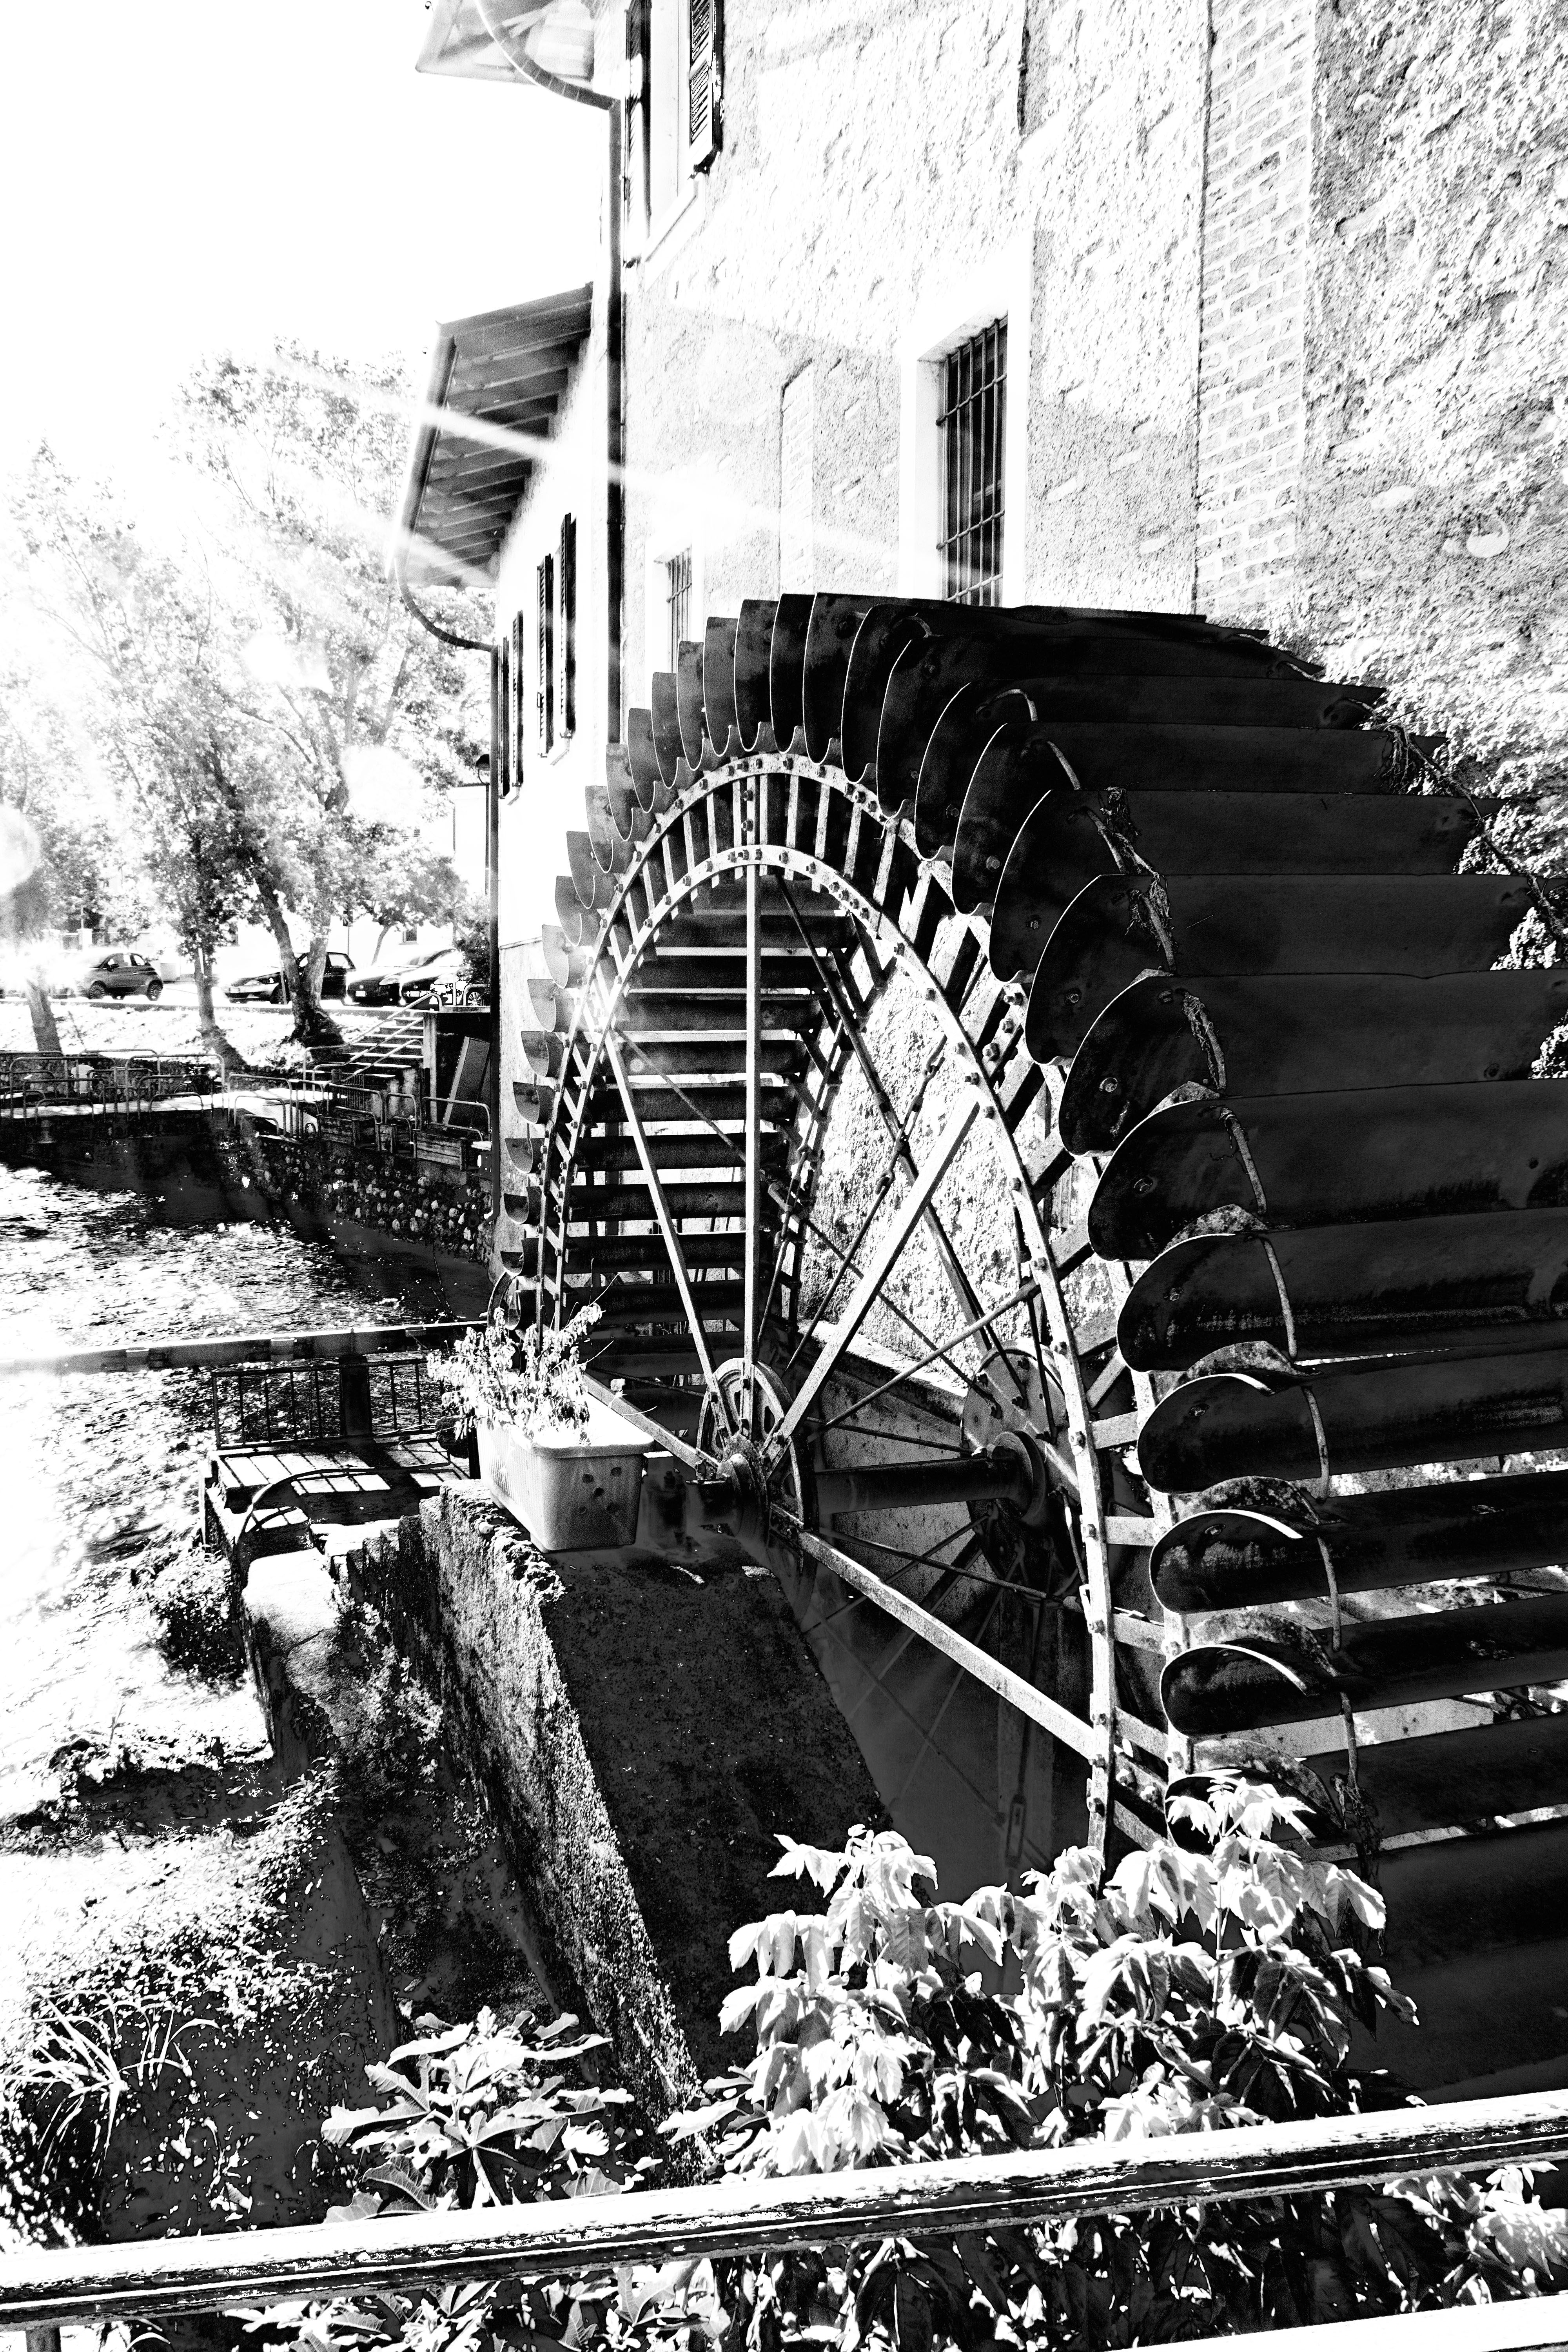
mill, black and white, wheel, paddlewheel, gristmill, automotive tire, building, stairs, motor vehicle, vehicle, water, automotive wheel system, rim, monochrome photography, spoke, tire, auto part, house, monochrome, tread, wood, metal, window, stock photography, machine, landscape, tire care, bicycle tire, arch, art, still life photography